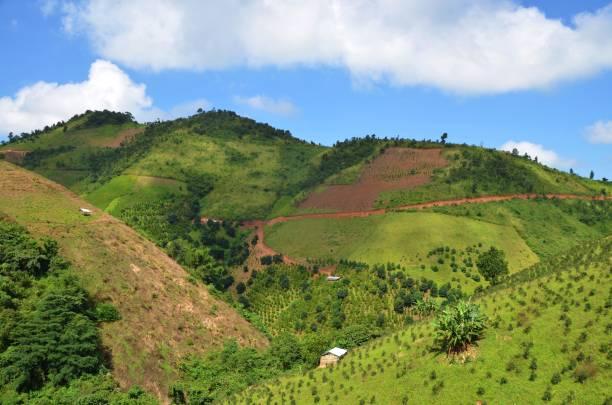
Mandhari ya asili yenye milima, vichaka vya kijani, na ardhi isiyolimwa, ikiakisi uwiano kati ya mazingira ya kilimo, hifadhi ya ardhi, na makazi ya kibinadamu. Uwepo wa milima na mabonde hutoa fursa kwa shughuli endelevu kama kilimo cha mazingira, uhifadhi wa ikolojia, na utalii wa kijani, ambapo uzuri wa asili huimarisha thamani ya rasilimali ya ardhi.